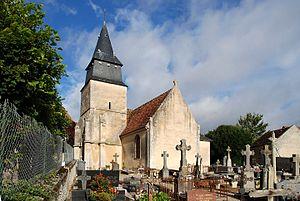
Villy-lez-Falaise (Calvados)
Villy-lez-Falaise est une commune française située dans le département du Calvados en région Normandie, peuplée de 273 habitants.